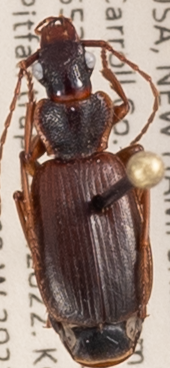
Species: Cymindis cribricollis
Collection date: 2022-07-06
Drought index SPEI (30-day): -1.376
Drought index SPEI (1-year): -0.692
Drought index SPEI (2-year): -1.28